Question: Please indicate a possible affordance area of the surfboard that can be used for carrying
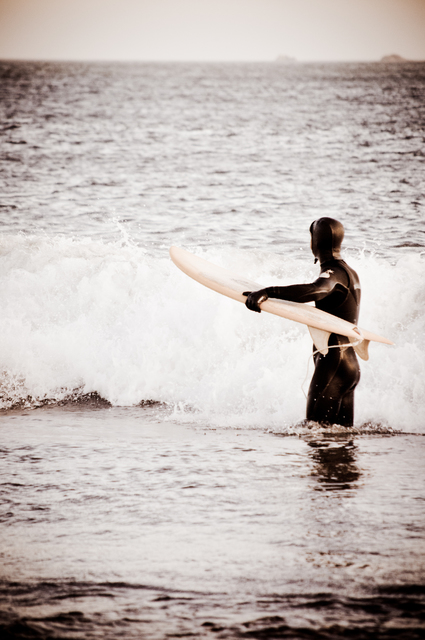
Answer: [164.981, 245.414, 387.538, 342.857]